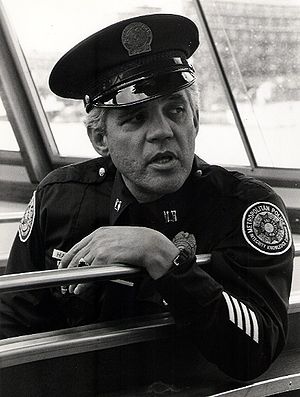
G.W. Bailey
George William Bailey bedre kendt som G.W. Baliey er en amerikansk skuespiller. Han er mest kendt som Captain Harris i filmserien Politiskolen.